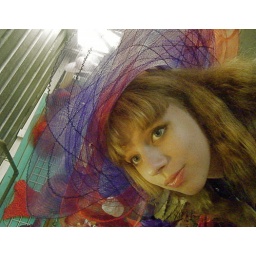
in the red hat section, fleamasters market, florida